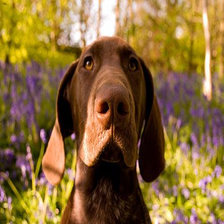
Species: dog
Breed: german shorthaired